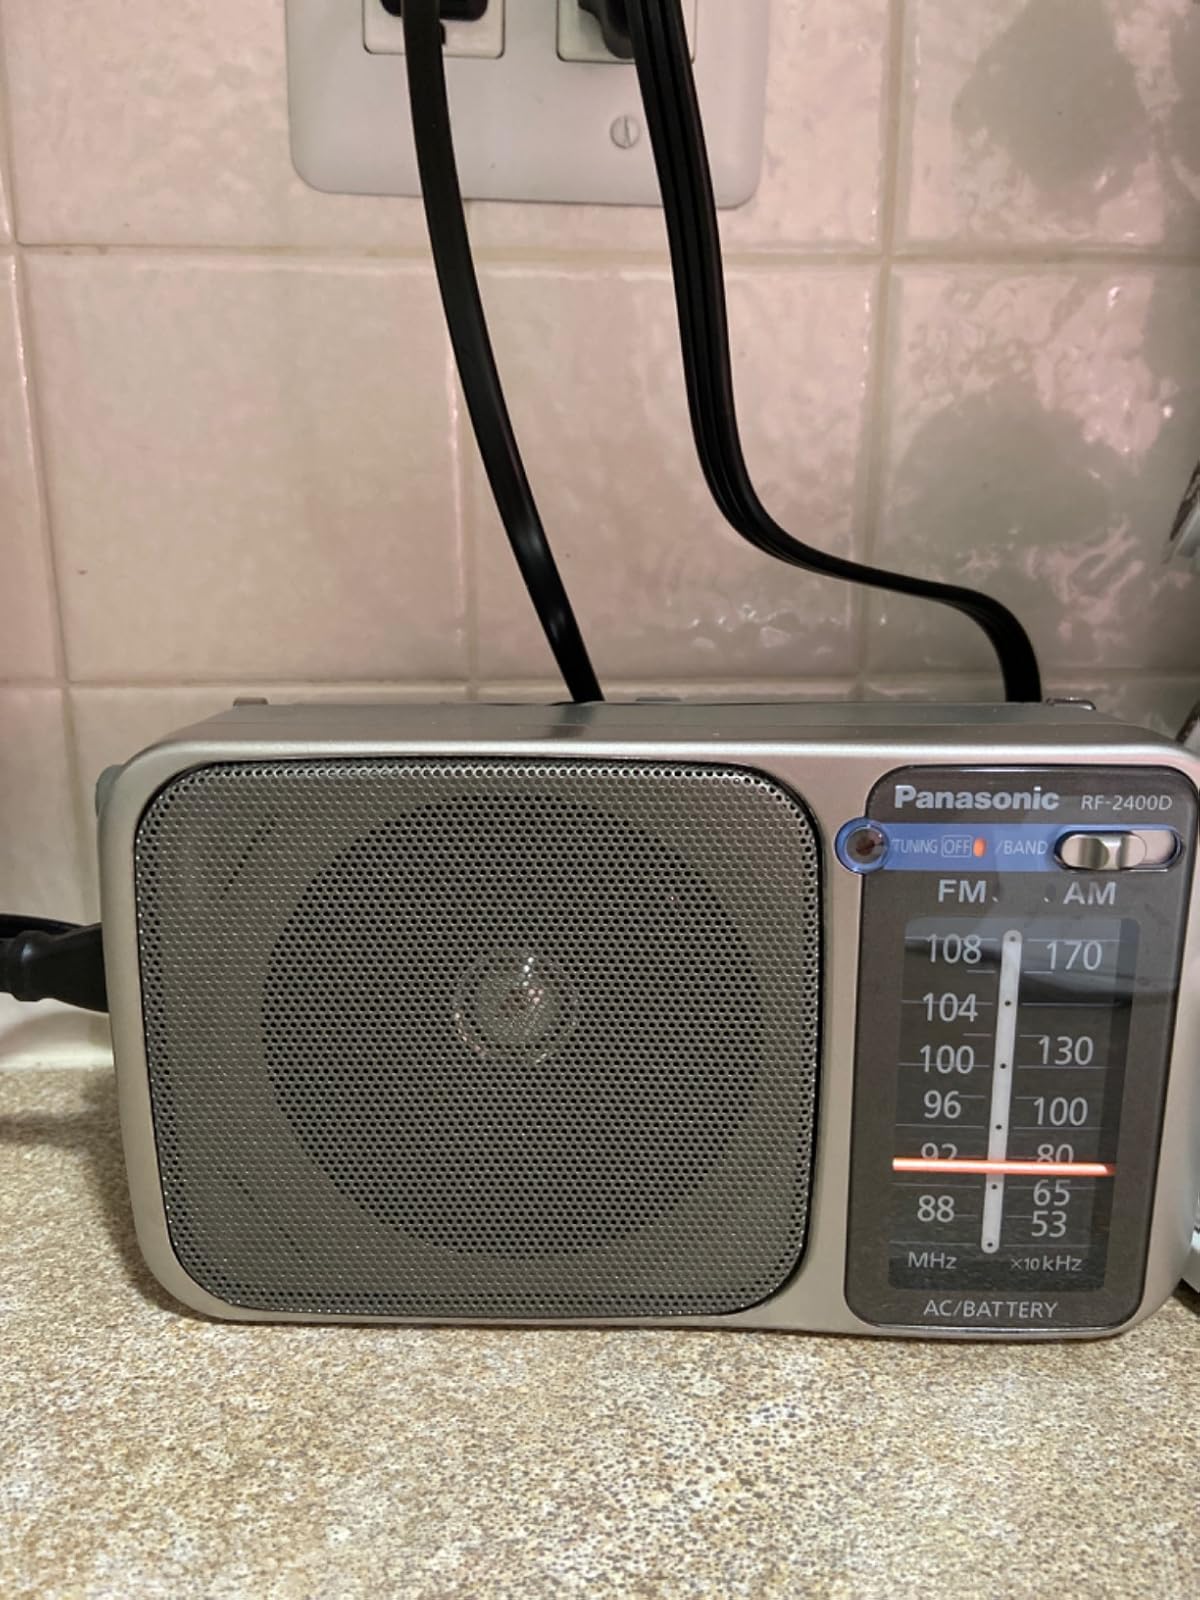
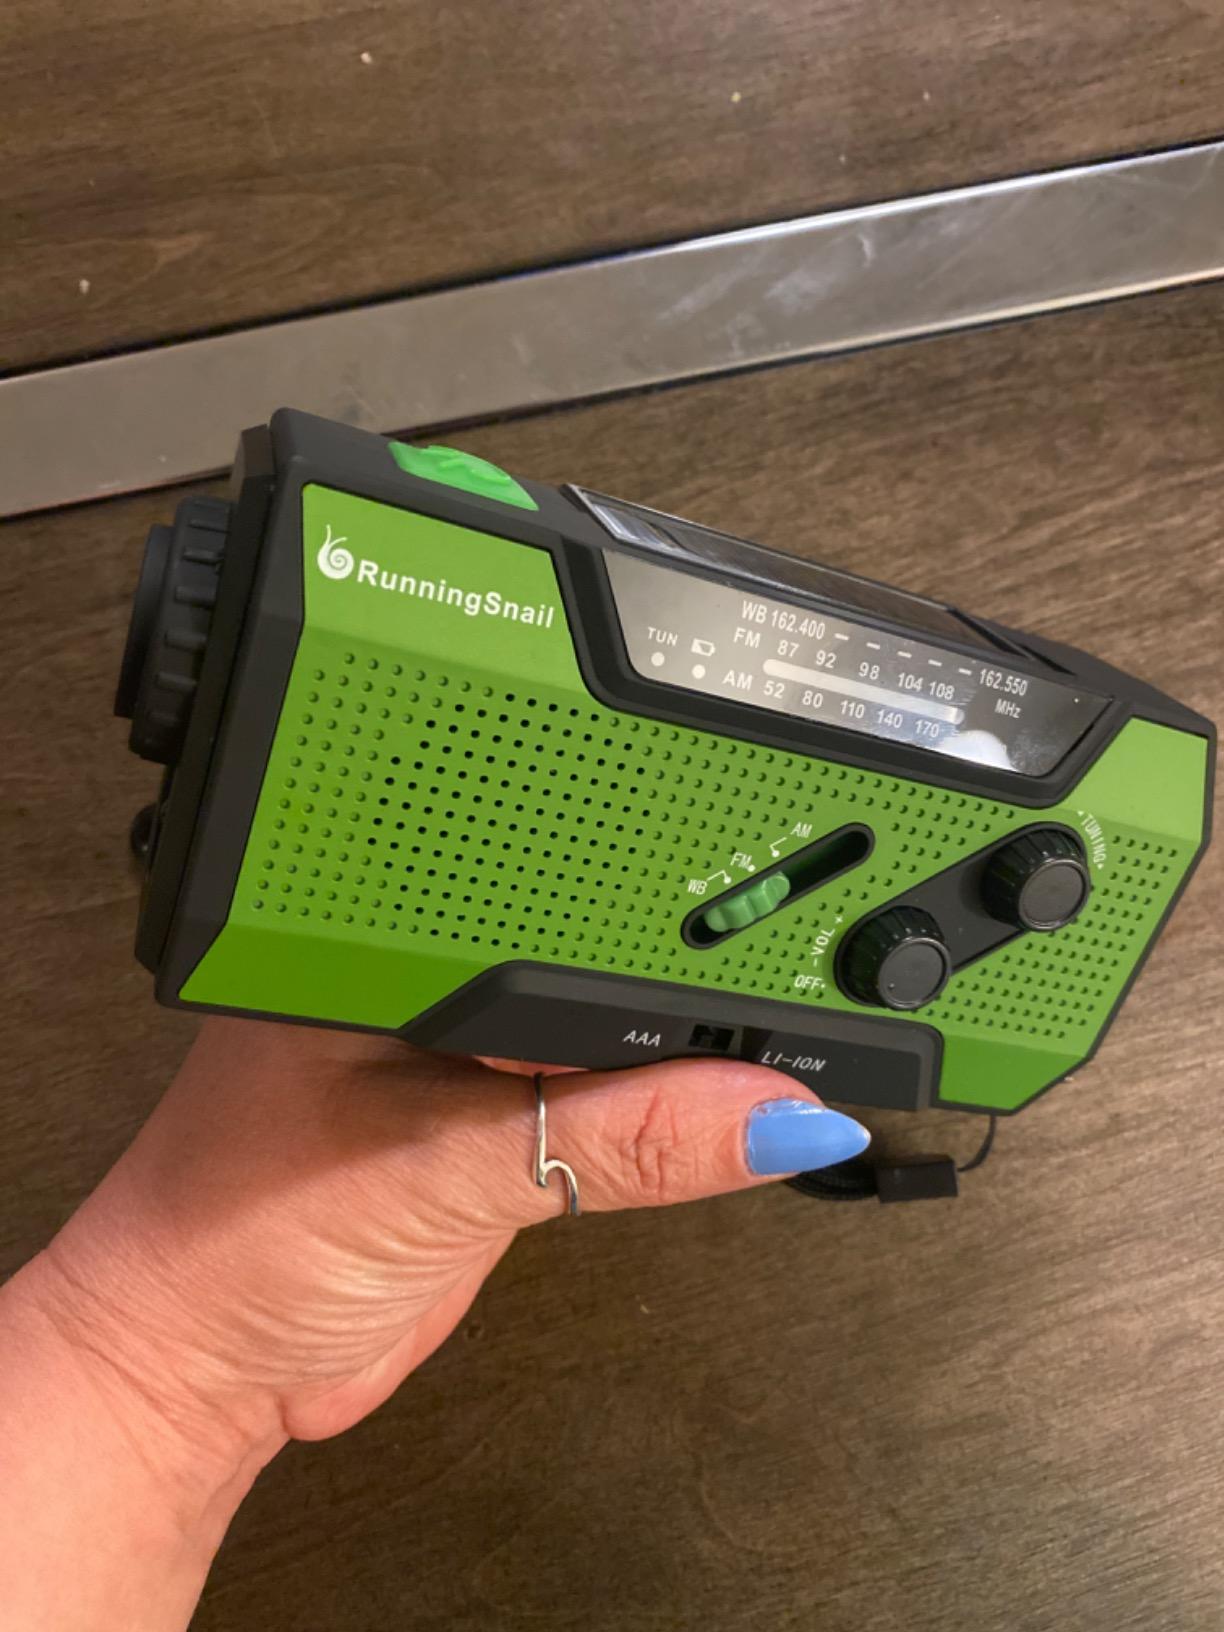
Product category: radio
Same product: no